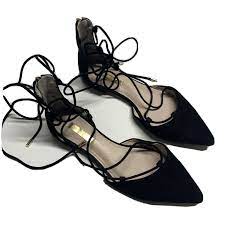
Label: Ballet Flat